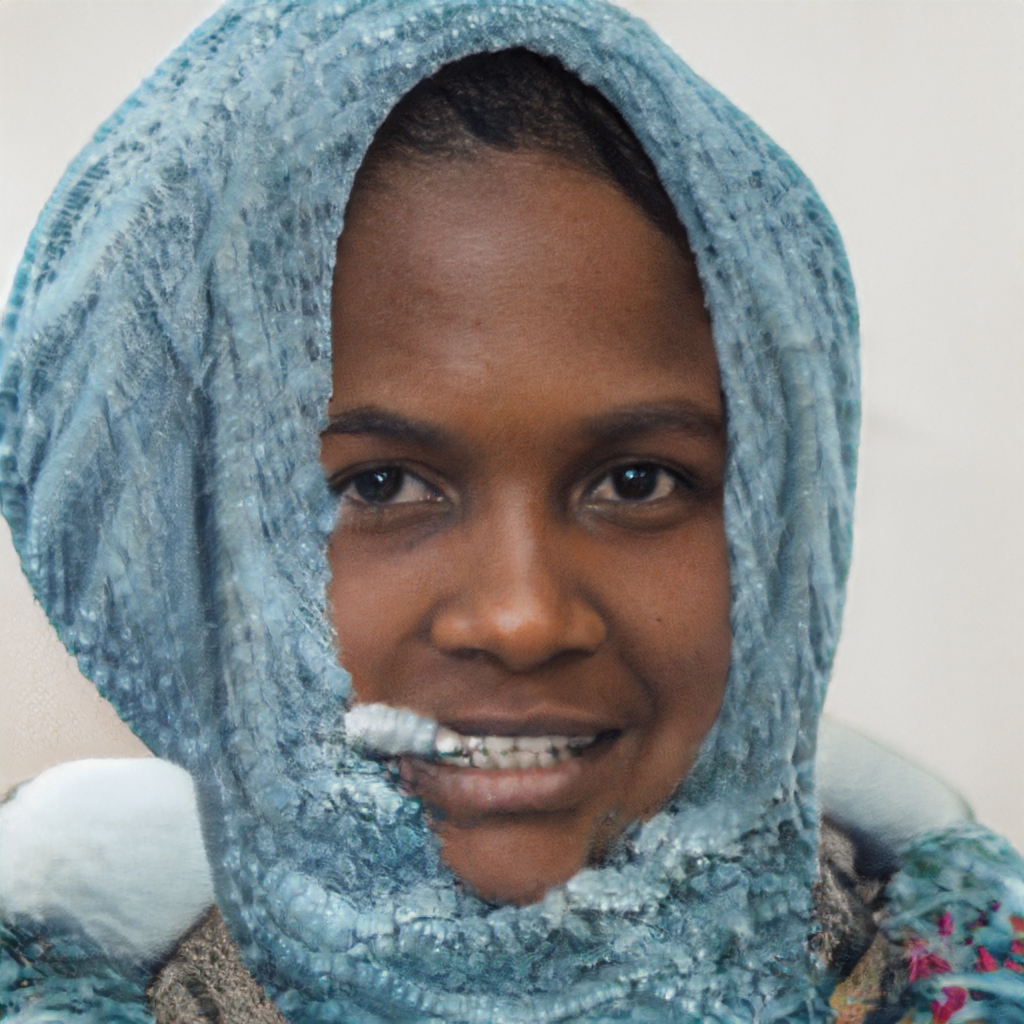
Label: Colored